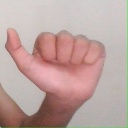
अक्षर: त